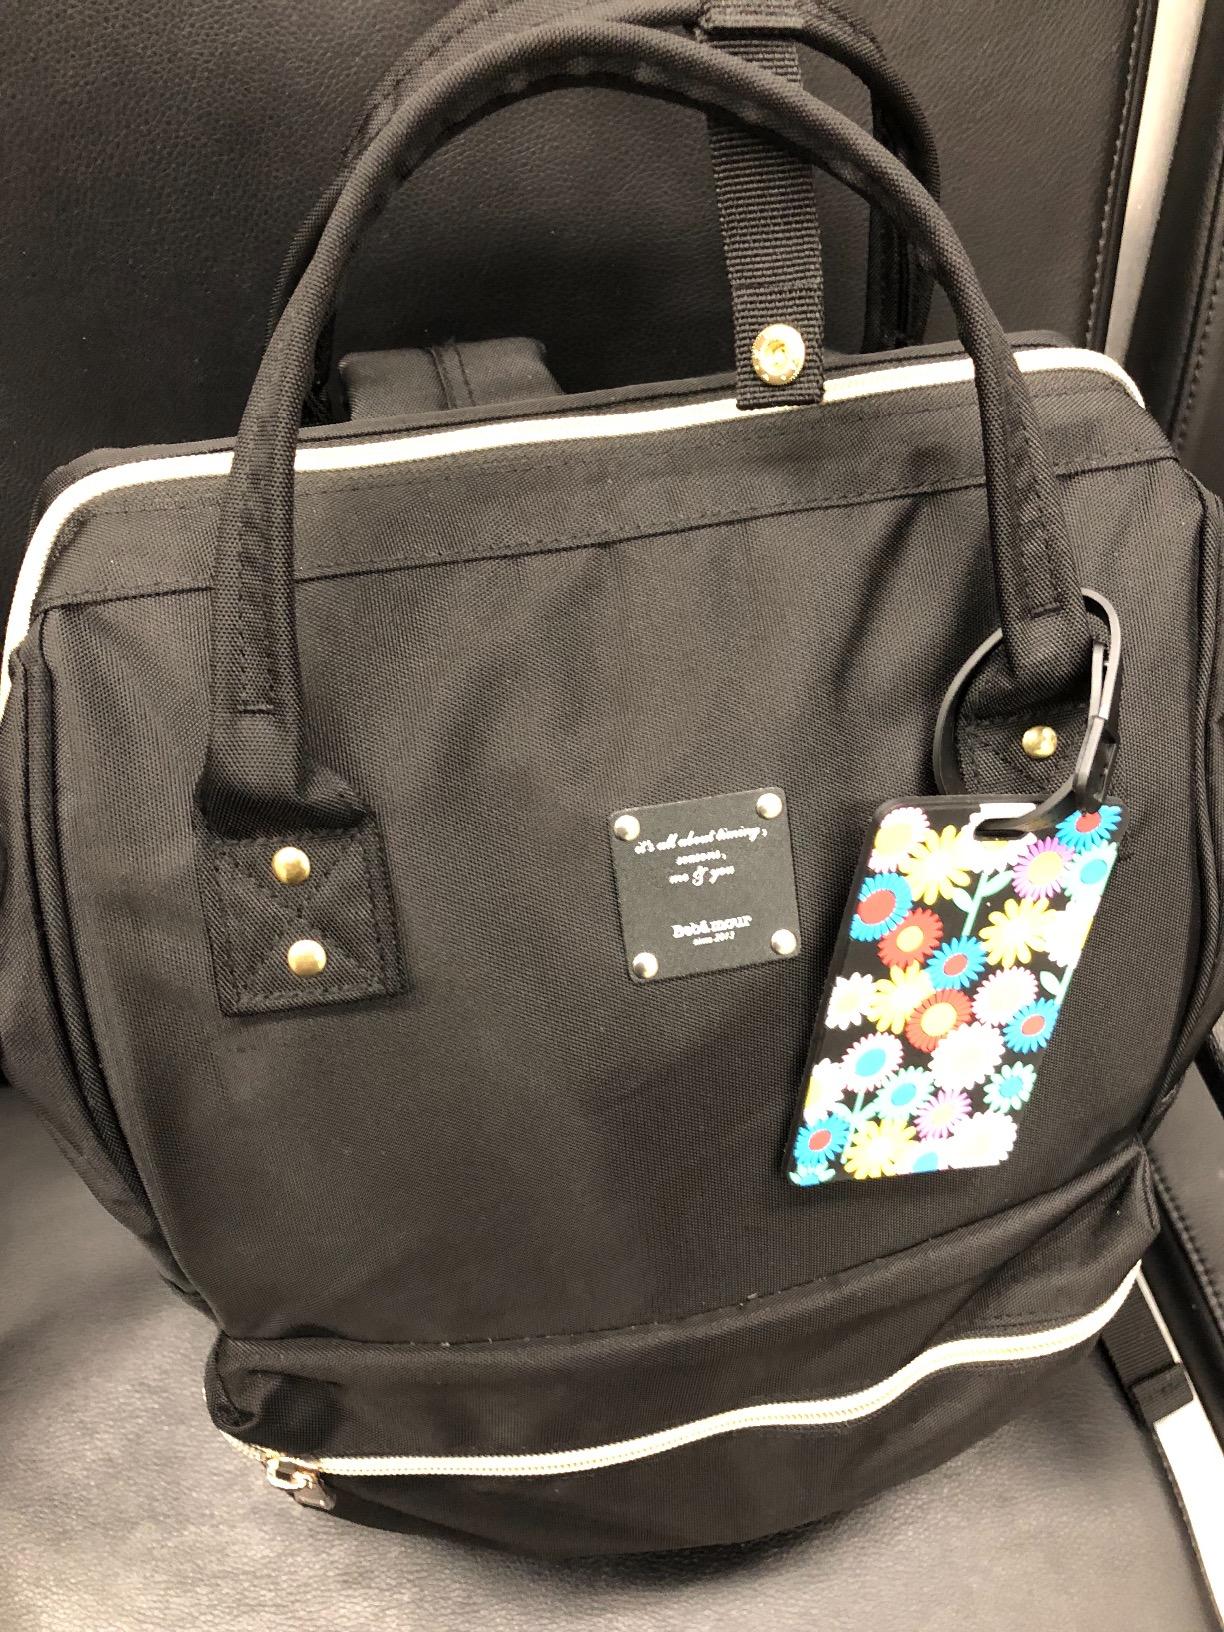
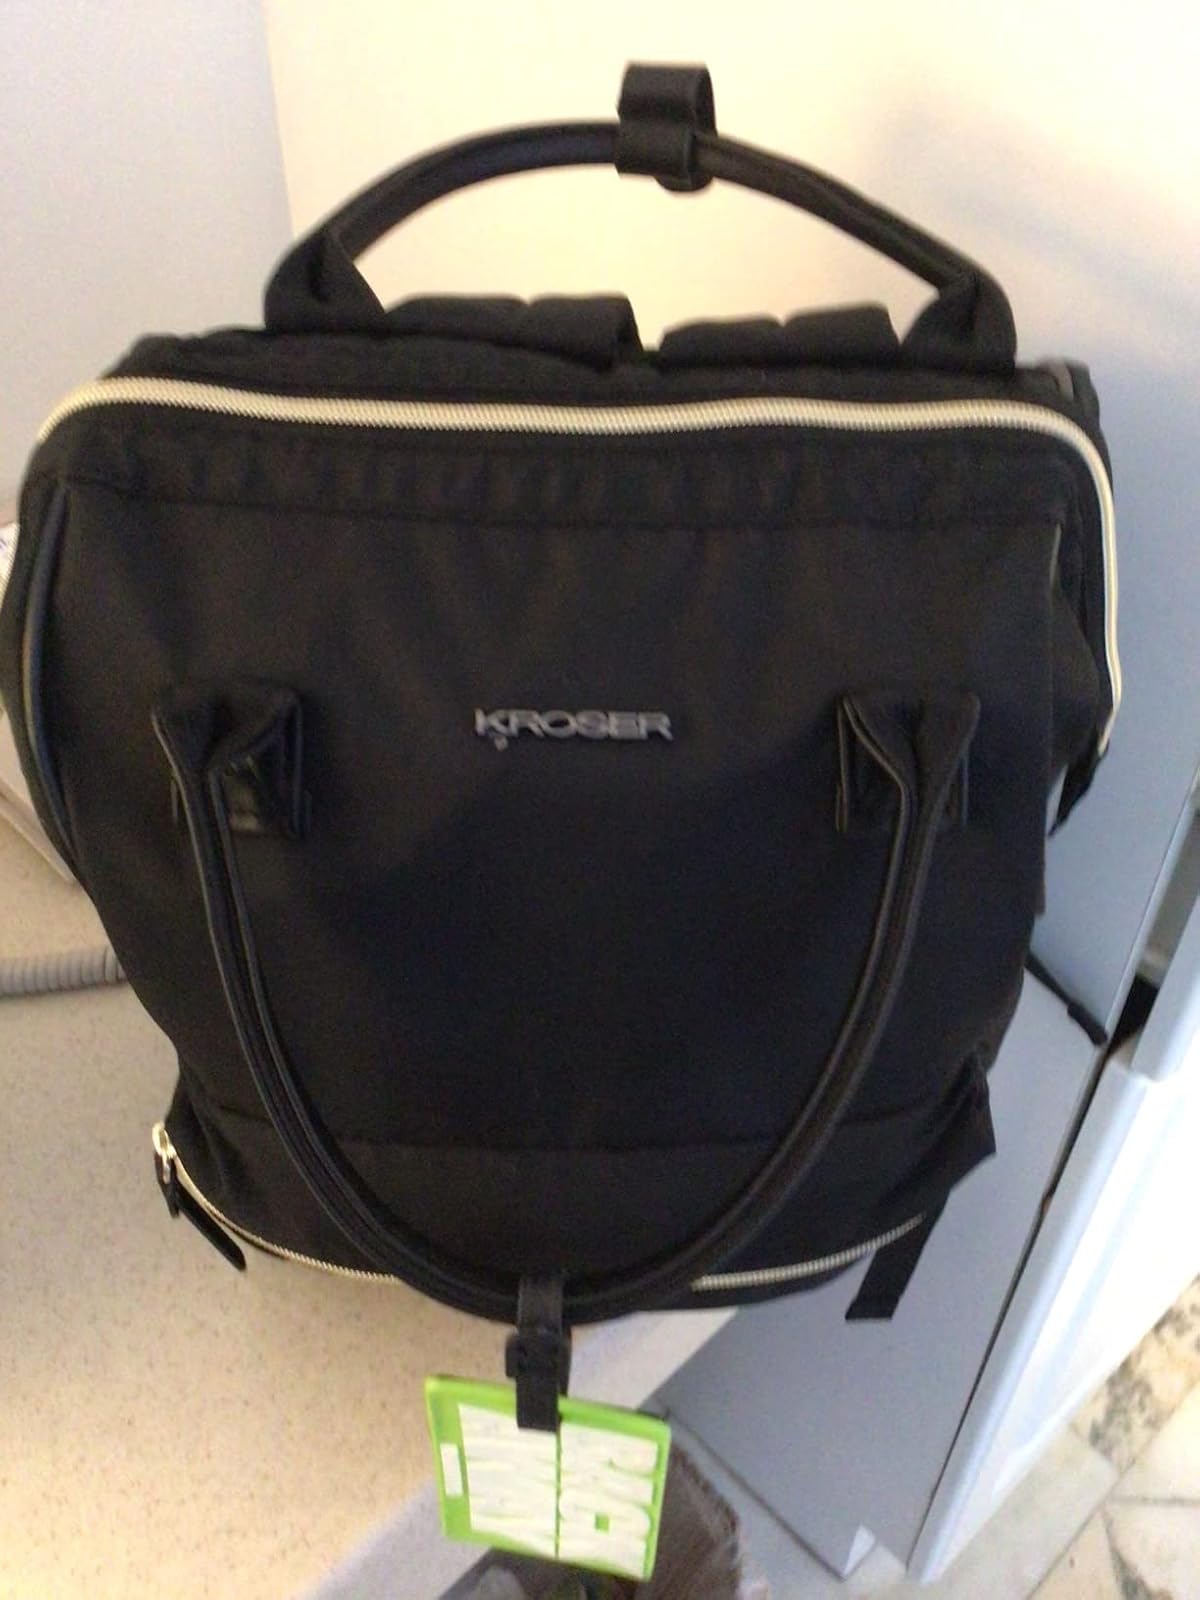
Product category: bag
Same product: no